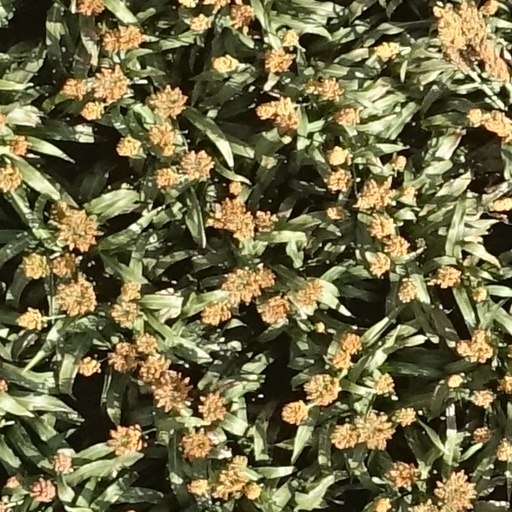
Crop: sorghum